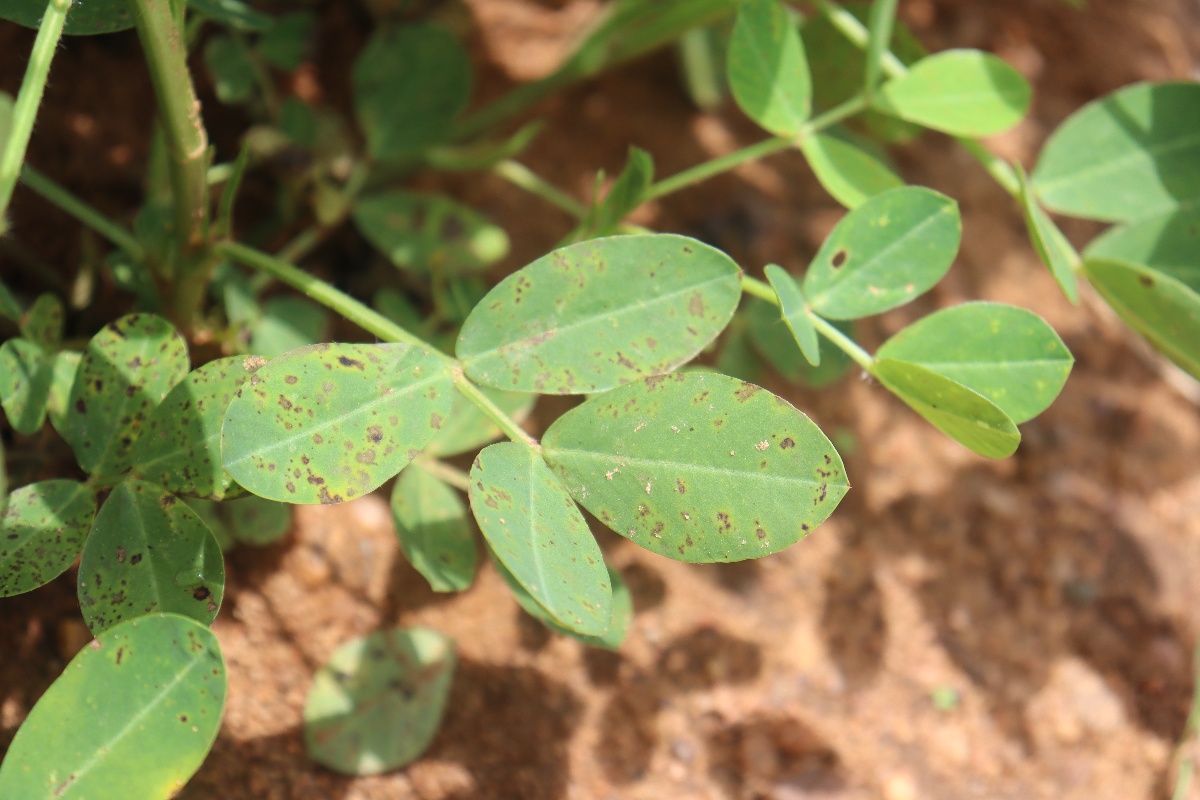
Label: early_leaf_spot